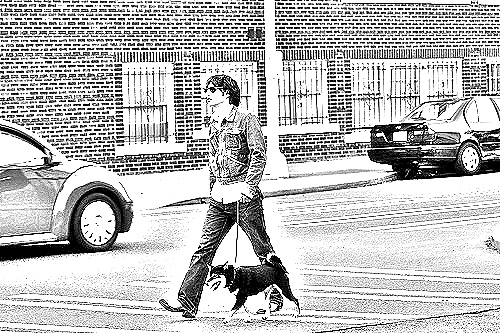
Portrait style: Sketch Portrait